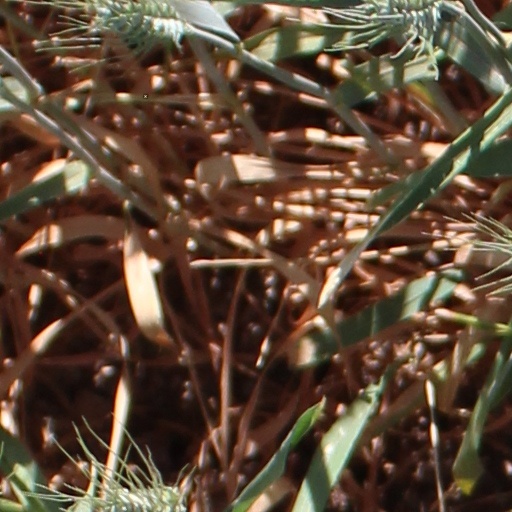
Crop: wheat